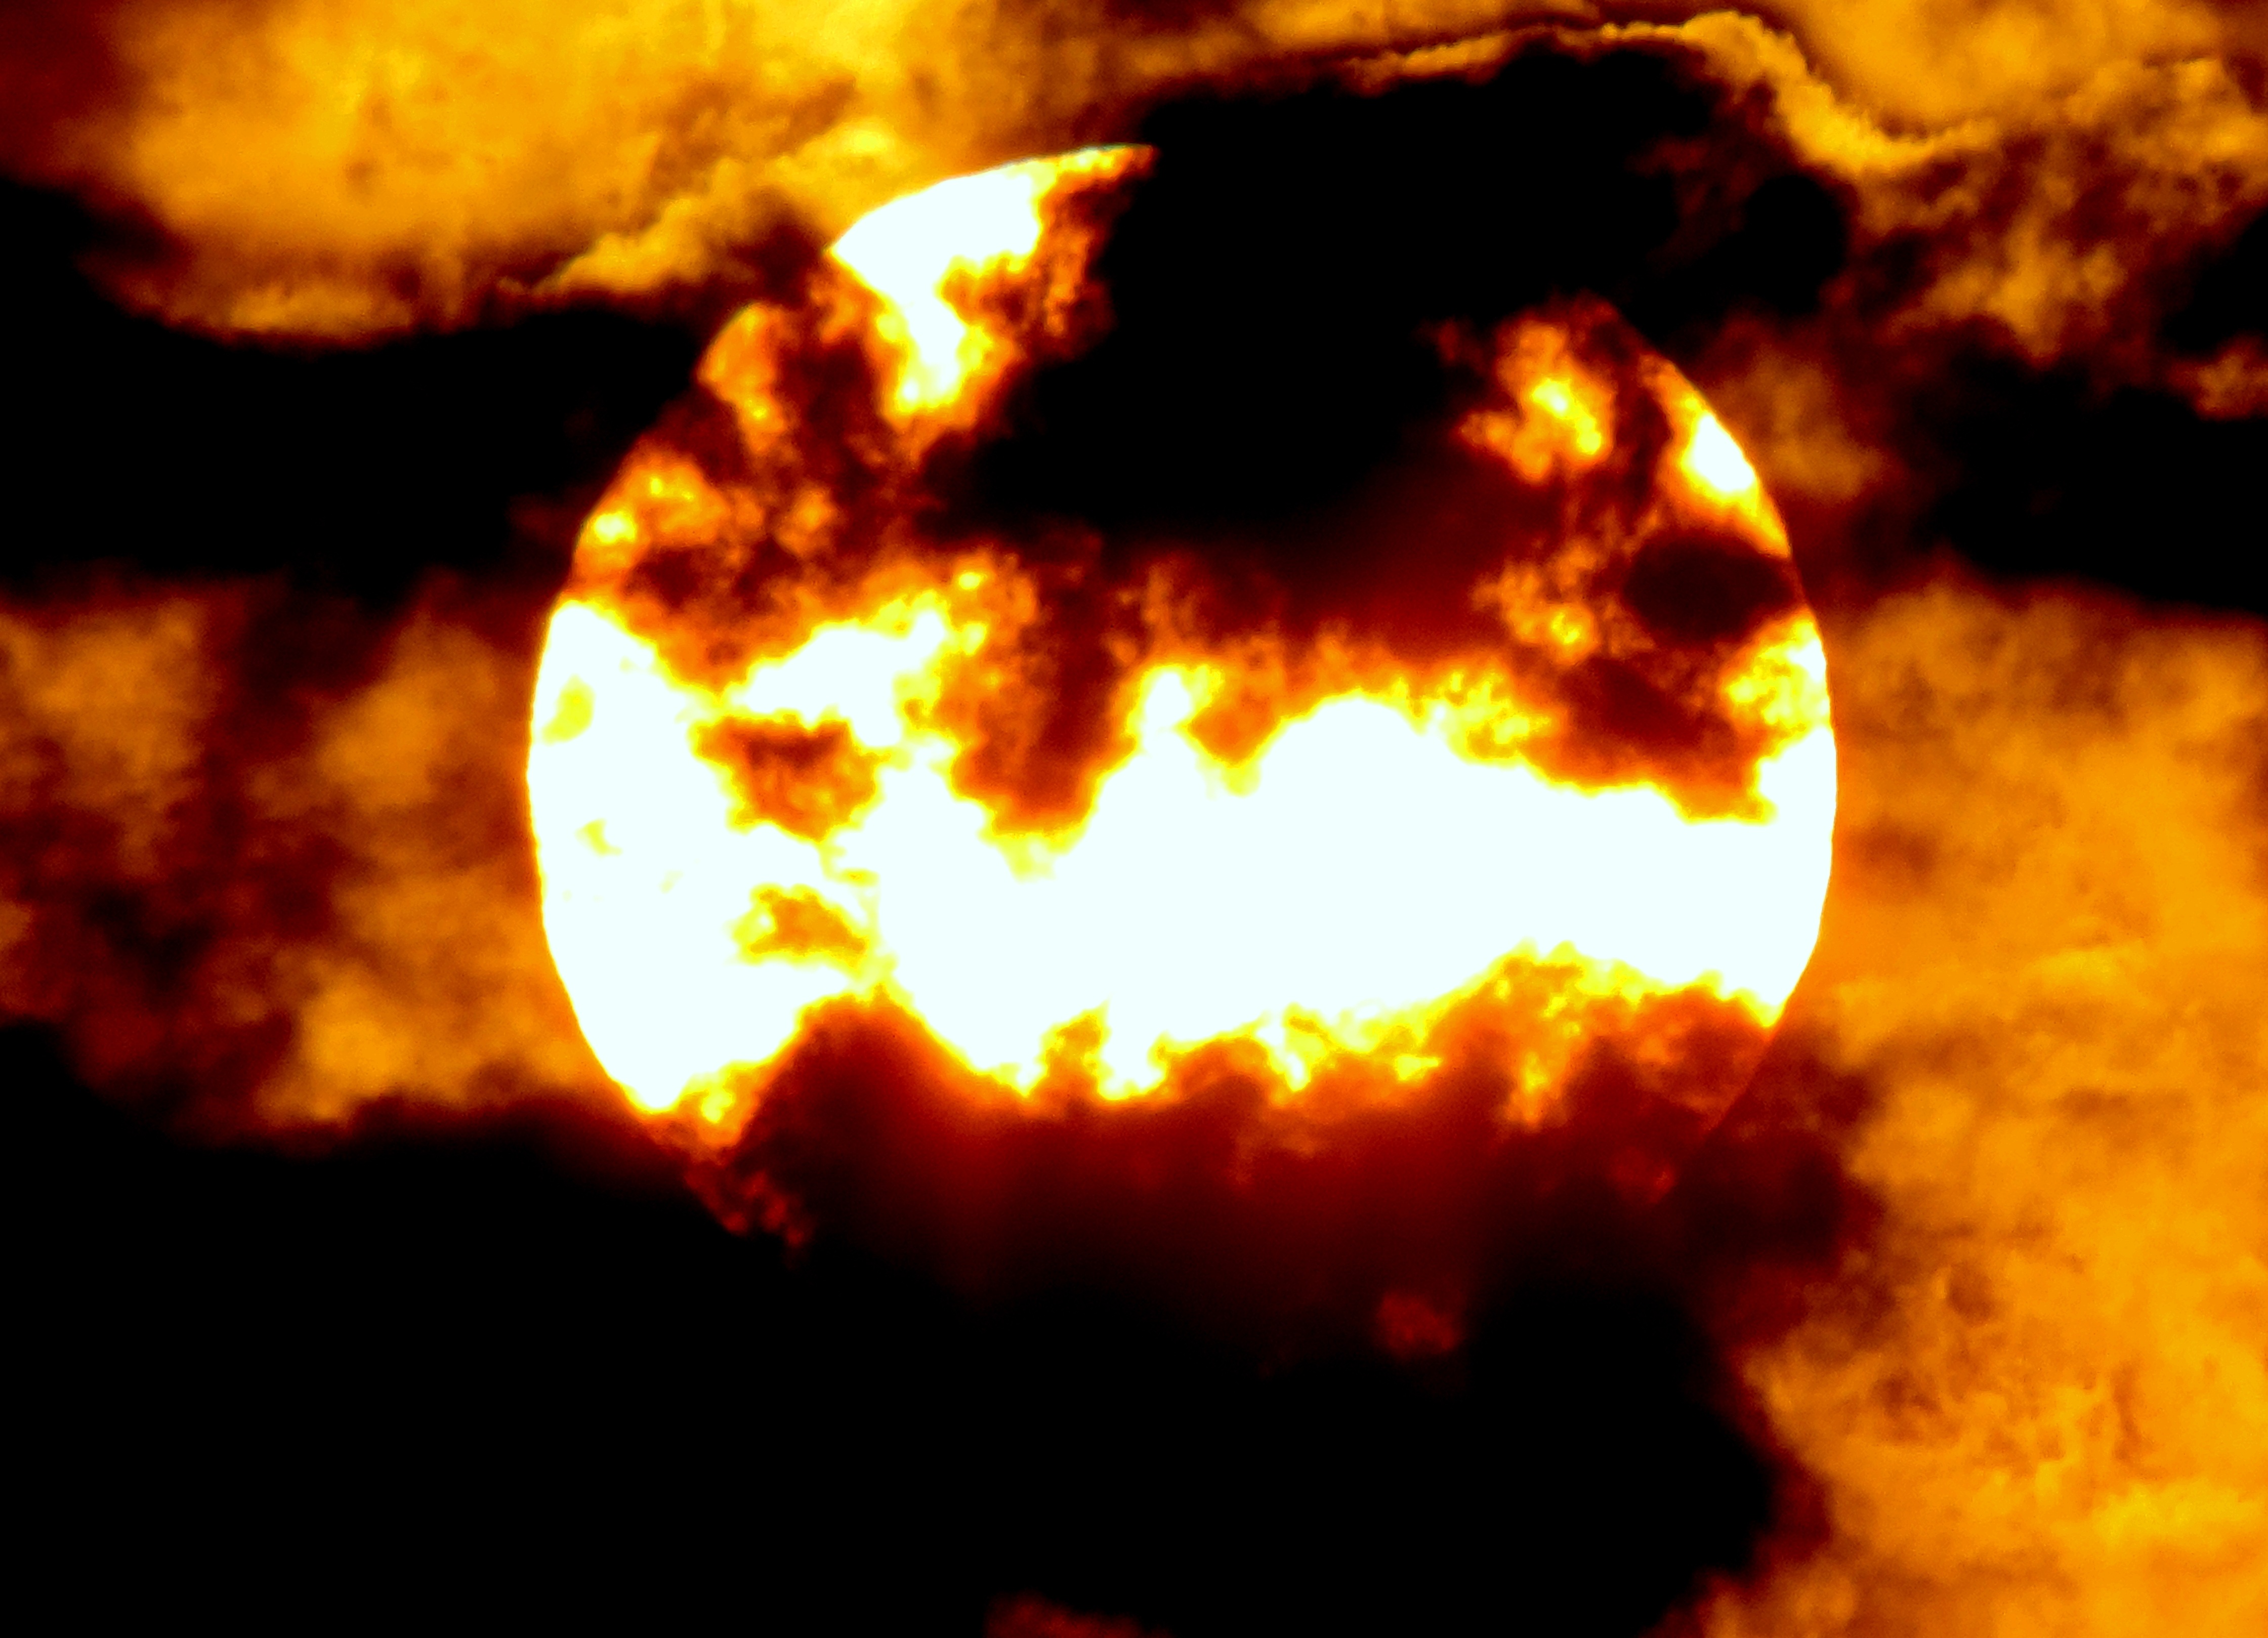
sunset, dusk, twilight, flame, fire, bonfire, explosion, sol, brazil, eventide, geological phenomenon